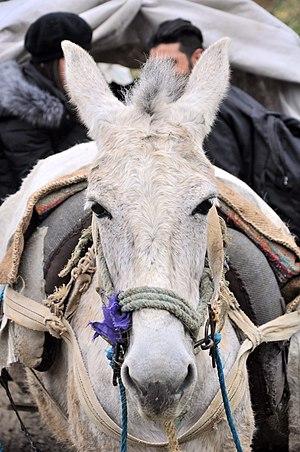
l'animal qui support
L'âne en Tunisie est historiquement un animal de travail, déjà présent à Carthage dans l'Antiquité, et très répandu à la fin du XIXᵉ siècle. Il est mis à contribution pour une foule de tâches domestiques, liées aux besoins de déplacement, au portage de l'eau et à l'agriculture, plus particulièrement à la culture et au pressage des olives. La motorisation des modes de transport en a considérablement réduit les effectifs, qui sont divisés par deux entre 1996 et 2006, avec 123 000 têtes dénombrées en 2006. Dans les régions rurales, l'usage de l'âne est désormais cantonné à de petits travaux agricoles spécialisés, tels que la cueillette des olives. La consommation de sa viande a toujours été controversée, la tradition islamique la considérant comme interdite. L'Association pour la culture et les arts méditerranéens estime en 2010 que l'âne est menacé d'extinction en Tunisie.